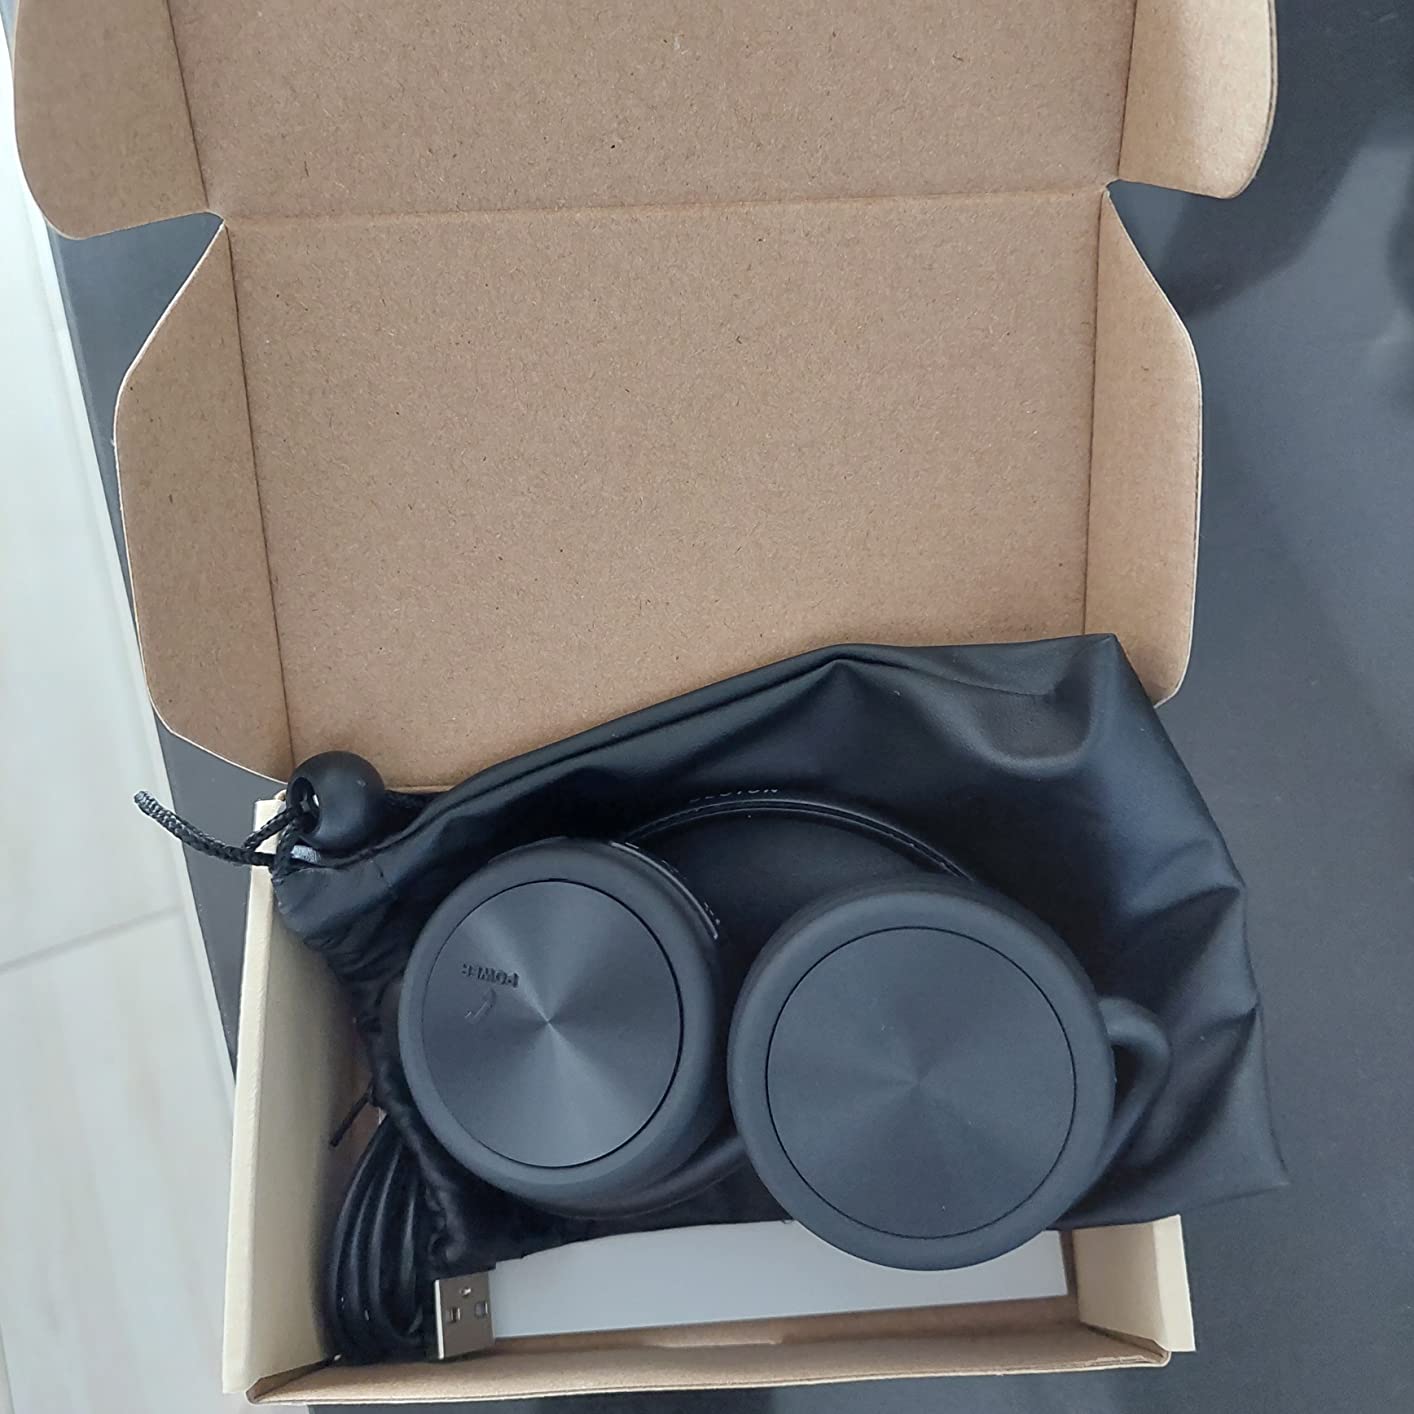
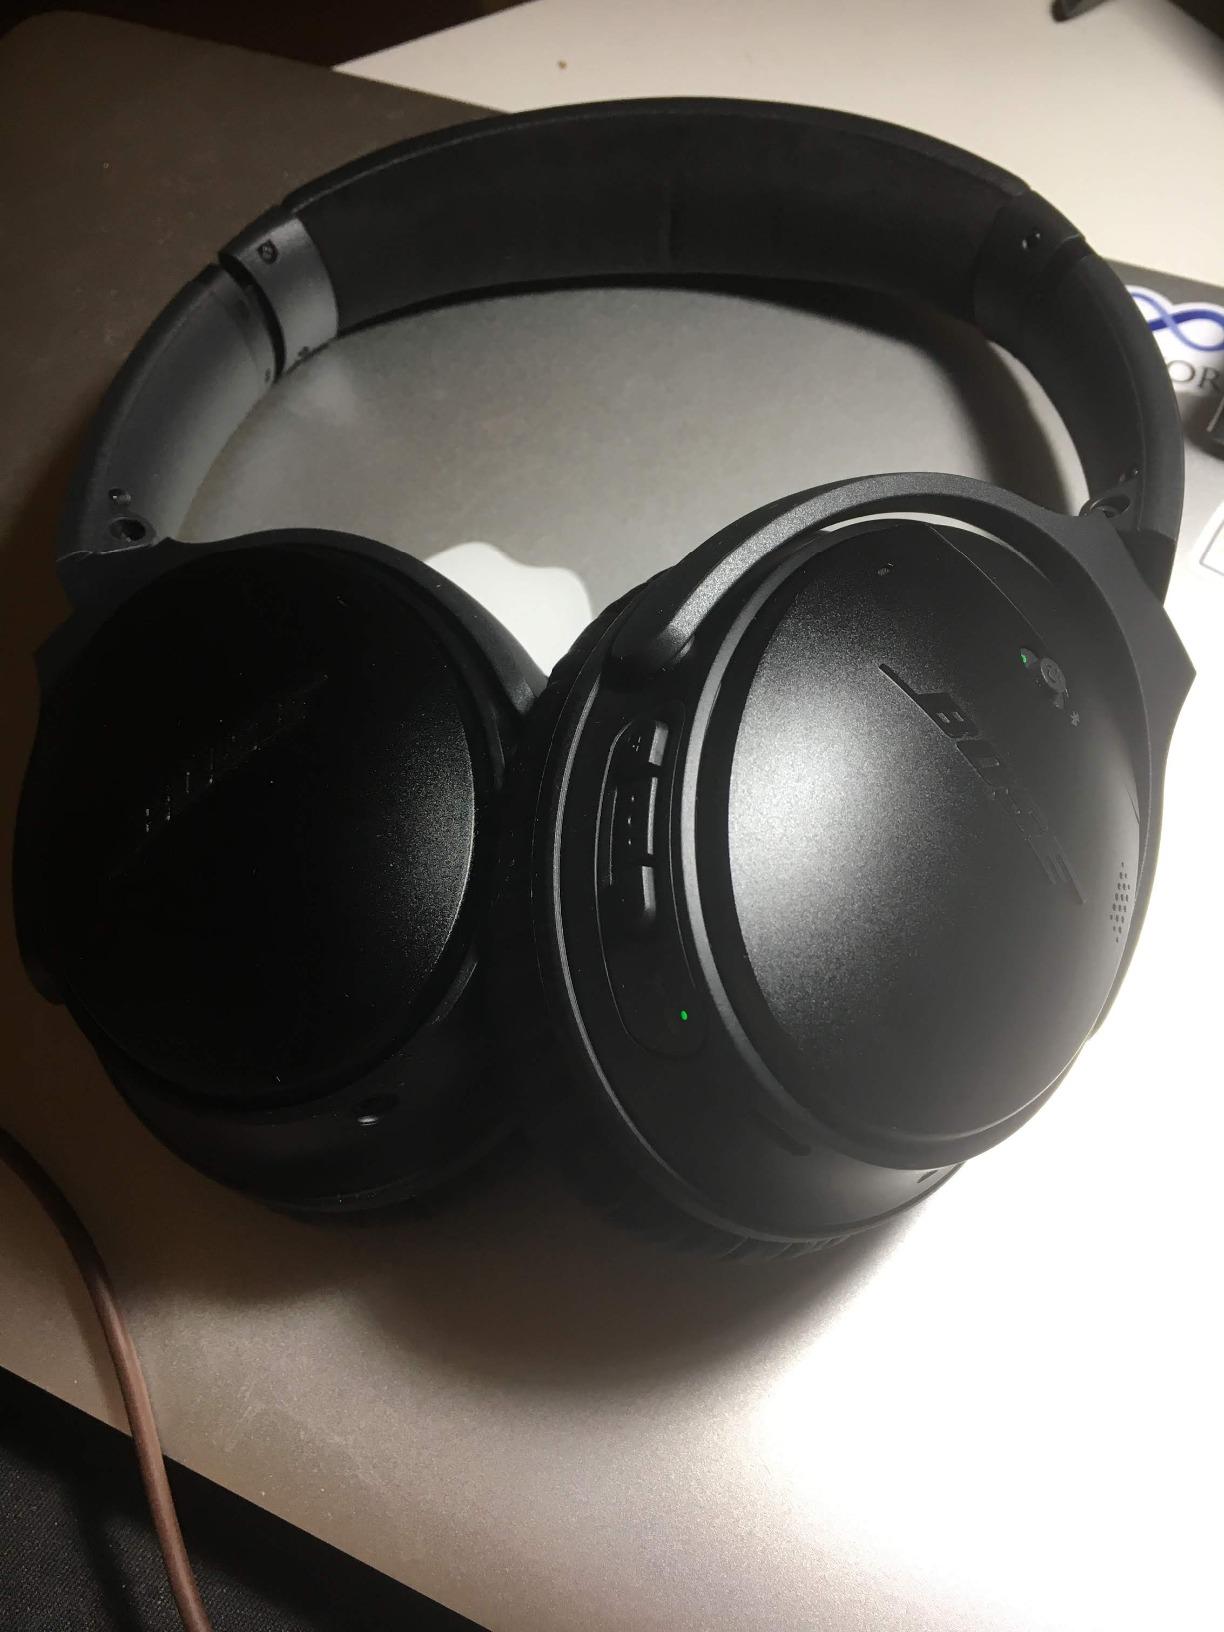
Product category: headphones
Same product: no